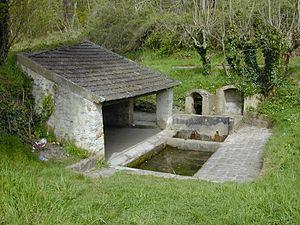
Aincourt est une commune française située dans le département du Val-d'Oise en région Île-de-France.